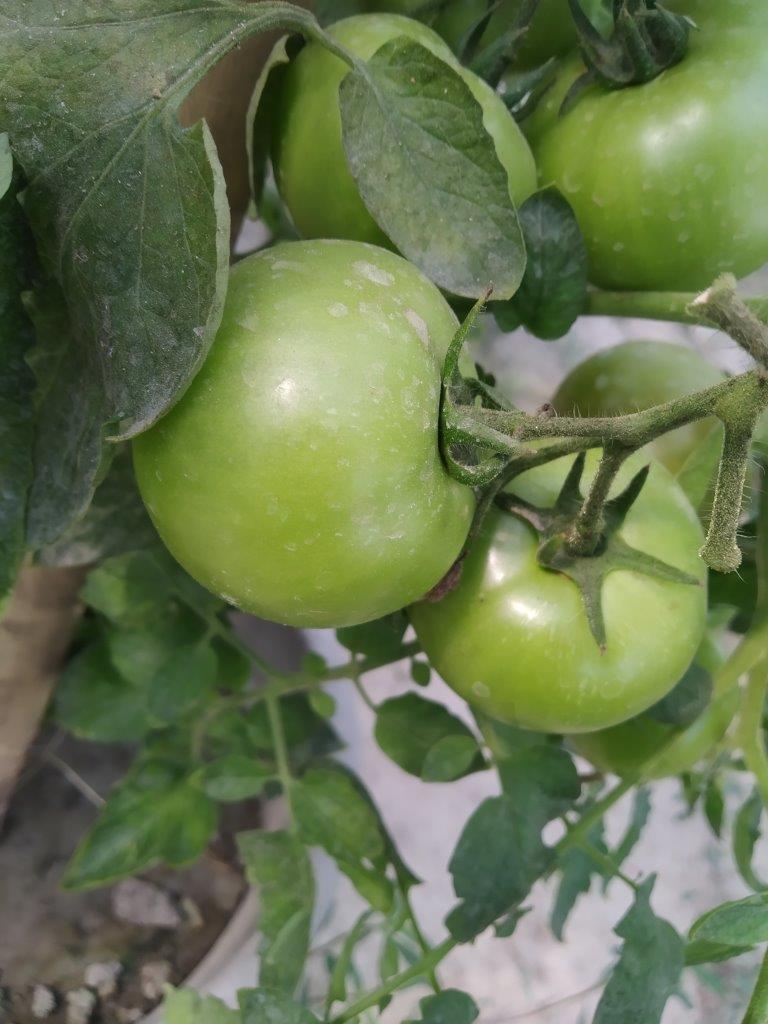
Maturity: Immature